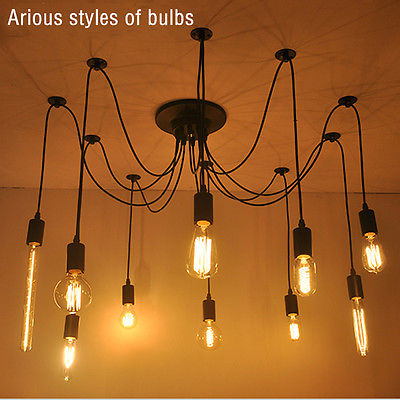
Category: lamp